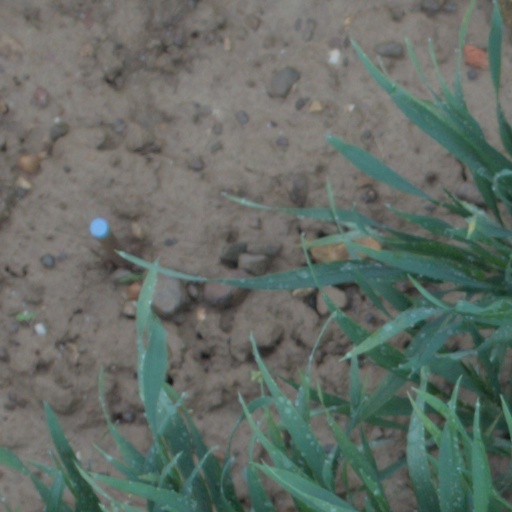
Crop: wheat